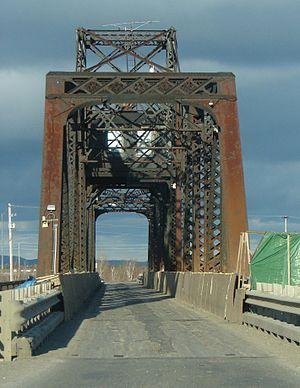
Cette liste de ponts, traversiers, et d'autres passages du fleuve Saint-Laurent et les Grands Lacs, est organisée par ordre de la rive sud de terminal allant du golfe du Saint-Laurent vers amont, soit le lac Supérieur.